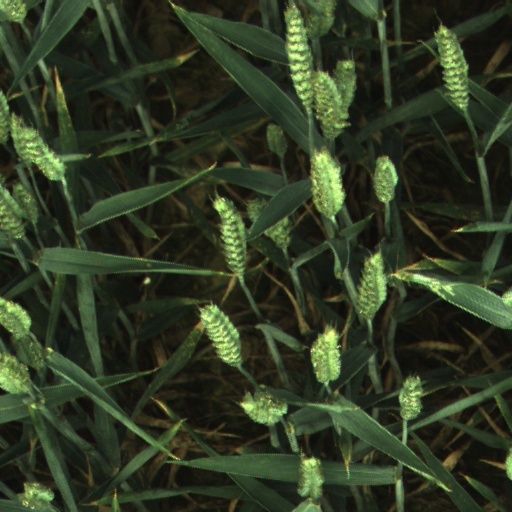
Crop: wheat